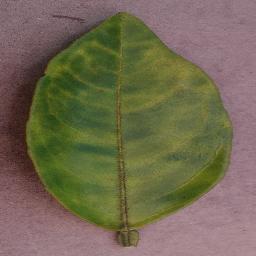
Label: Orange___Haunglongbing_(Citrus_greening)